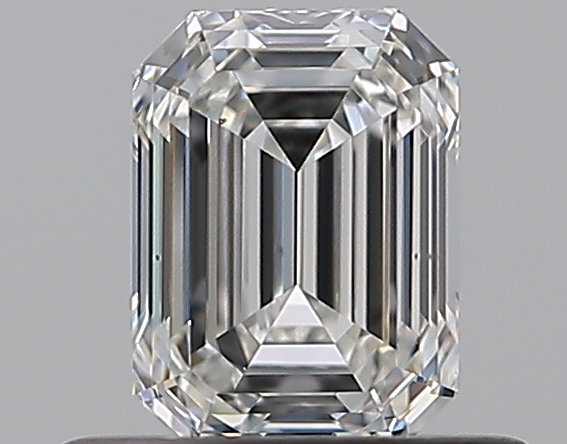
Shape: emerald
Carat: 0.5
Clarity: VS2
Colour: G
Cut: EX
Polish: EX
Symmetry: VG
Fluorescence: M
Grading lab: GIA
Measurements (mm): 5.24 x 3.86 x 2.53